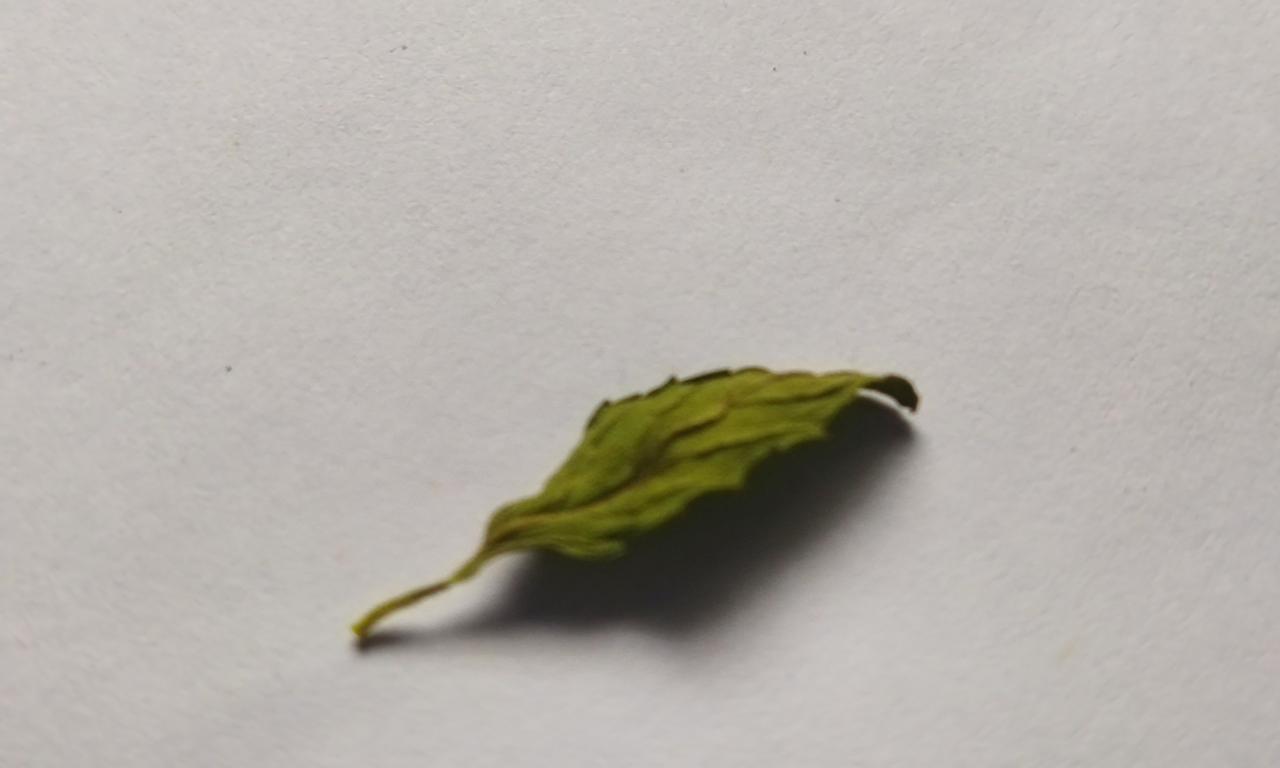
Label: Dried